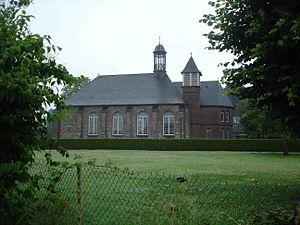
Temple Réformé où la première école du dimanche de France à été ouverte le 7 aôut 1814 par le pasteur Laurent Cadoret
L’École du dimanche ou parfois École biblique aujourd'hui est une institution protestante ou évangélique d'enseignement de la bible aux enfants.